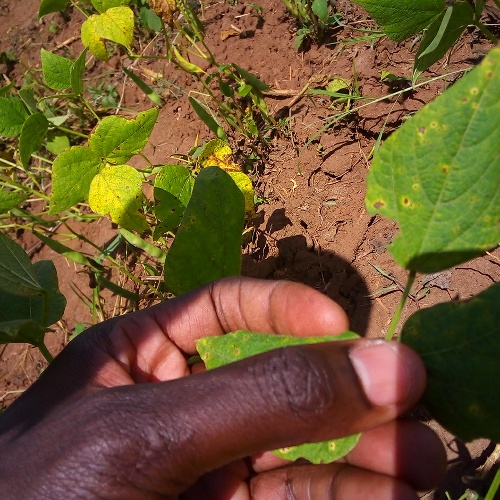
Leaf condition: bean_rust